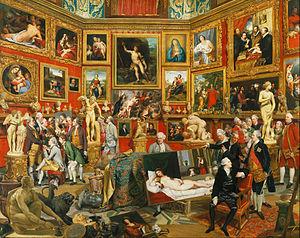
John Hervey, 1ᵉʳ comte de Bristol était un homme politique anglais.
George Nassau Clavering-Cowper, 3ᵉ comte Cowper, était un pair anglais qui a débuté le Grand Tour dans son enfance, puis qui a effectivement émigré. En dépit d'être membre du Parlement et d'hériter des terres et le titre de comte Cowper en Angleterre, il resta en Italie. Il a amassé une précieuse collection d'art et est devenu un Prince du Saint-Empire. Il était un mécène des arts et des sciences.
Felton Hervey était un homme politique anglais, député de Bury St Edmunds dans le Suffolk. Il a emmené son fils et sa fille lors d'un Grand Tour d'Italie où il a rencontré Johan Joseph Zoffany et le pape Clément XIV.
La tribune des Offices est une pièce octogonale de la Galerie des Offices de Florence.
Le terme civilisation — dérivé indirectement du latin civis — a été utilisé de différentes manières au cours de l'histoire.
George Finch, 9ᵉ comte de Winchilsea KG, PC, FRS, est une figure importante de l'histoire du cricket. Ses principales contributions au jeu étaient le patronage et l'organisation, mais Winchilsea, bien qu'amateur, était également un joueur très enthousiaste. Il a servi avec le 87th Foot lors de la Guerre d'indépendance des États-Unis depuis sa formation en 1779 jusqu'à sa dissolution en 1783, avec les rangs temporaires de major et de lieutenant-colonel.